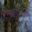
Label: beaver